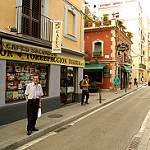
Scene: Outdoor